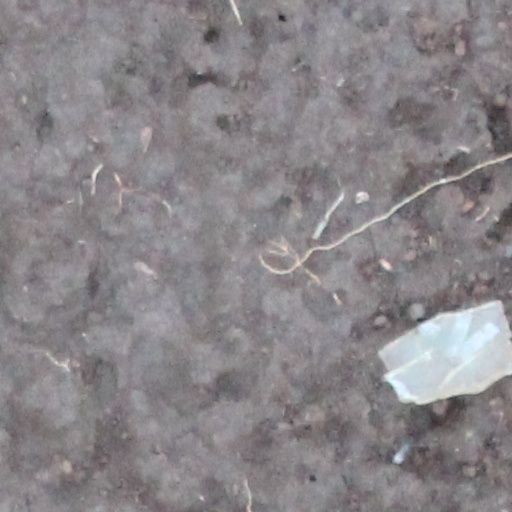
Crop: wheat